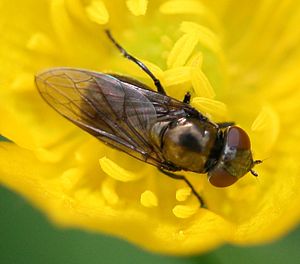
Grønlig engsvirreflue
Grønlig engsvirreflue, hun
Grønlig engsvirreflue, hun
Grønlig engsvirreflue er en europæisk svirreflueart, som først blev beskrevet af Friedrich Hermann Loew 1854. Fluen indgår i slægten Chrysogaster, der igen indgår i familien Syrphidae.